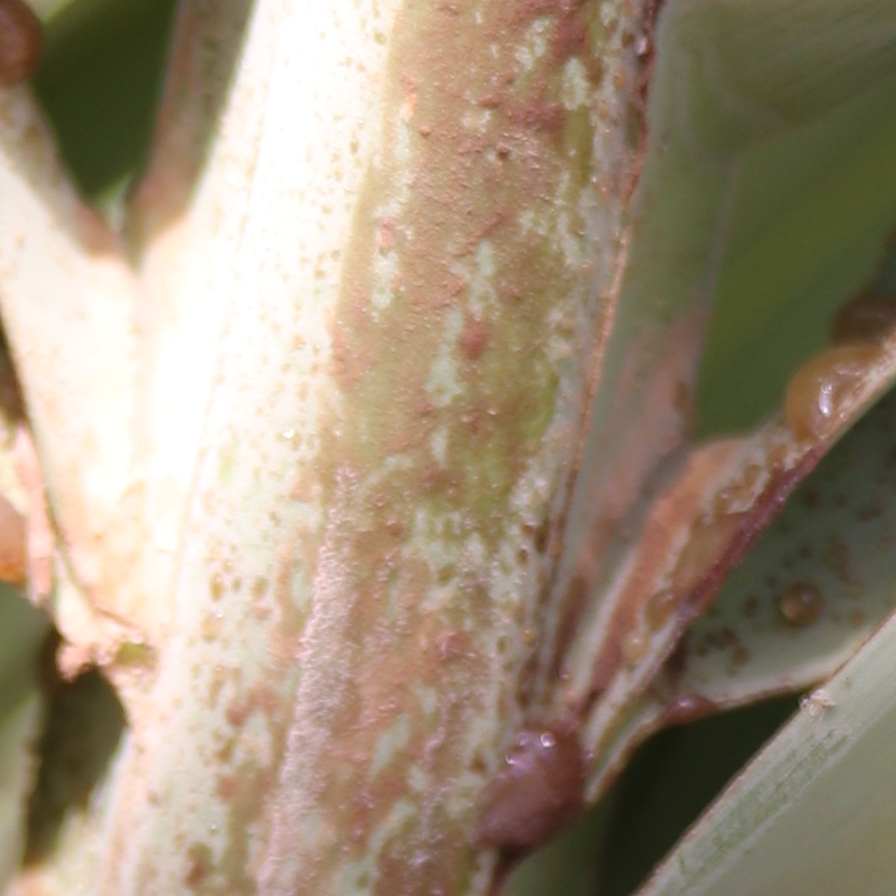
Label: Dubas